Neuquensaurus

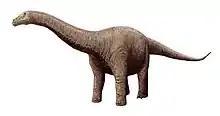
Life restoration

"Neuquensaurus" has an almost complete skeleton. Among the preserved elements are a scapula. The scapula is co-ossified with the coracoid, a feature also found in "Opisthocoelicaudia". In general aspect, the scapula resembles "Saltasaurus", "Opisthocoelicaudia", "Lirainosaurus", and "Alamosaurus". The coracoids of the scapulae are roughly quadrangular in shape, and are alike "Saltasaurus" and "Lirainosaurus", but not "Opisthocoelicaudia", "Rapetosaurus", or "Isisaurus", all of which have a rounded coracoid.